Sundiata Keita

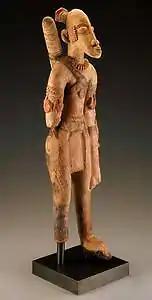
Terracotta archer figure from Mali (13th-15th century), with a quiver on his back. The bow and quiver of arrows were the symbols of power in Imperial Mali.

French ethnographer Maurice Delafosse previously proposed that Soumaoro Kanté's grandfather, with the help of his army and the Sosso nobility of Kaniaga, captured what was left of the sacked Ghana Empire and by 1180, Diara Kanté (var: "Jara Kante"), Soumaoro's father, gained control of Koumbi Saleh, dethroned a Muslim dynasty and continued the Diarisso Dynasty (variation: "Jariso" or "Jarisso") whose son (Soumaoro) went on to succeed him and launched an offensive against the Mandinkas. Delafosse's original work has been refuted and discarded by many scholars including Monteil, Cornevin, etc. There was no Diara Kanté in the oral sources. That was an addition by Delafosee which was contrary to the original sources.